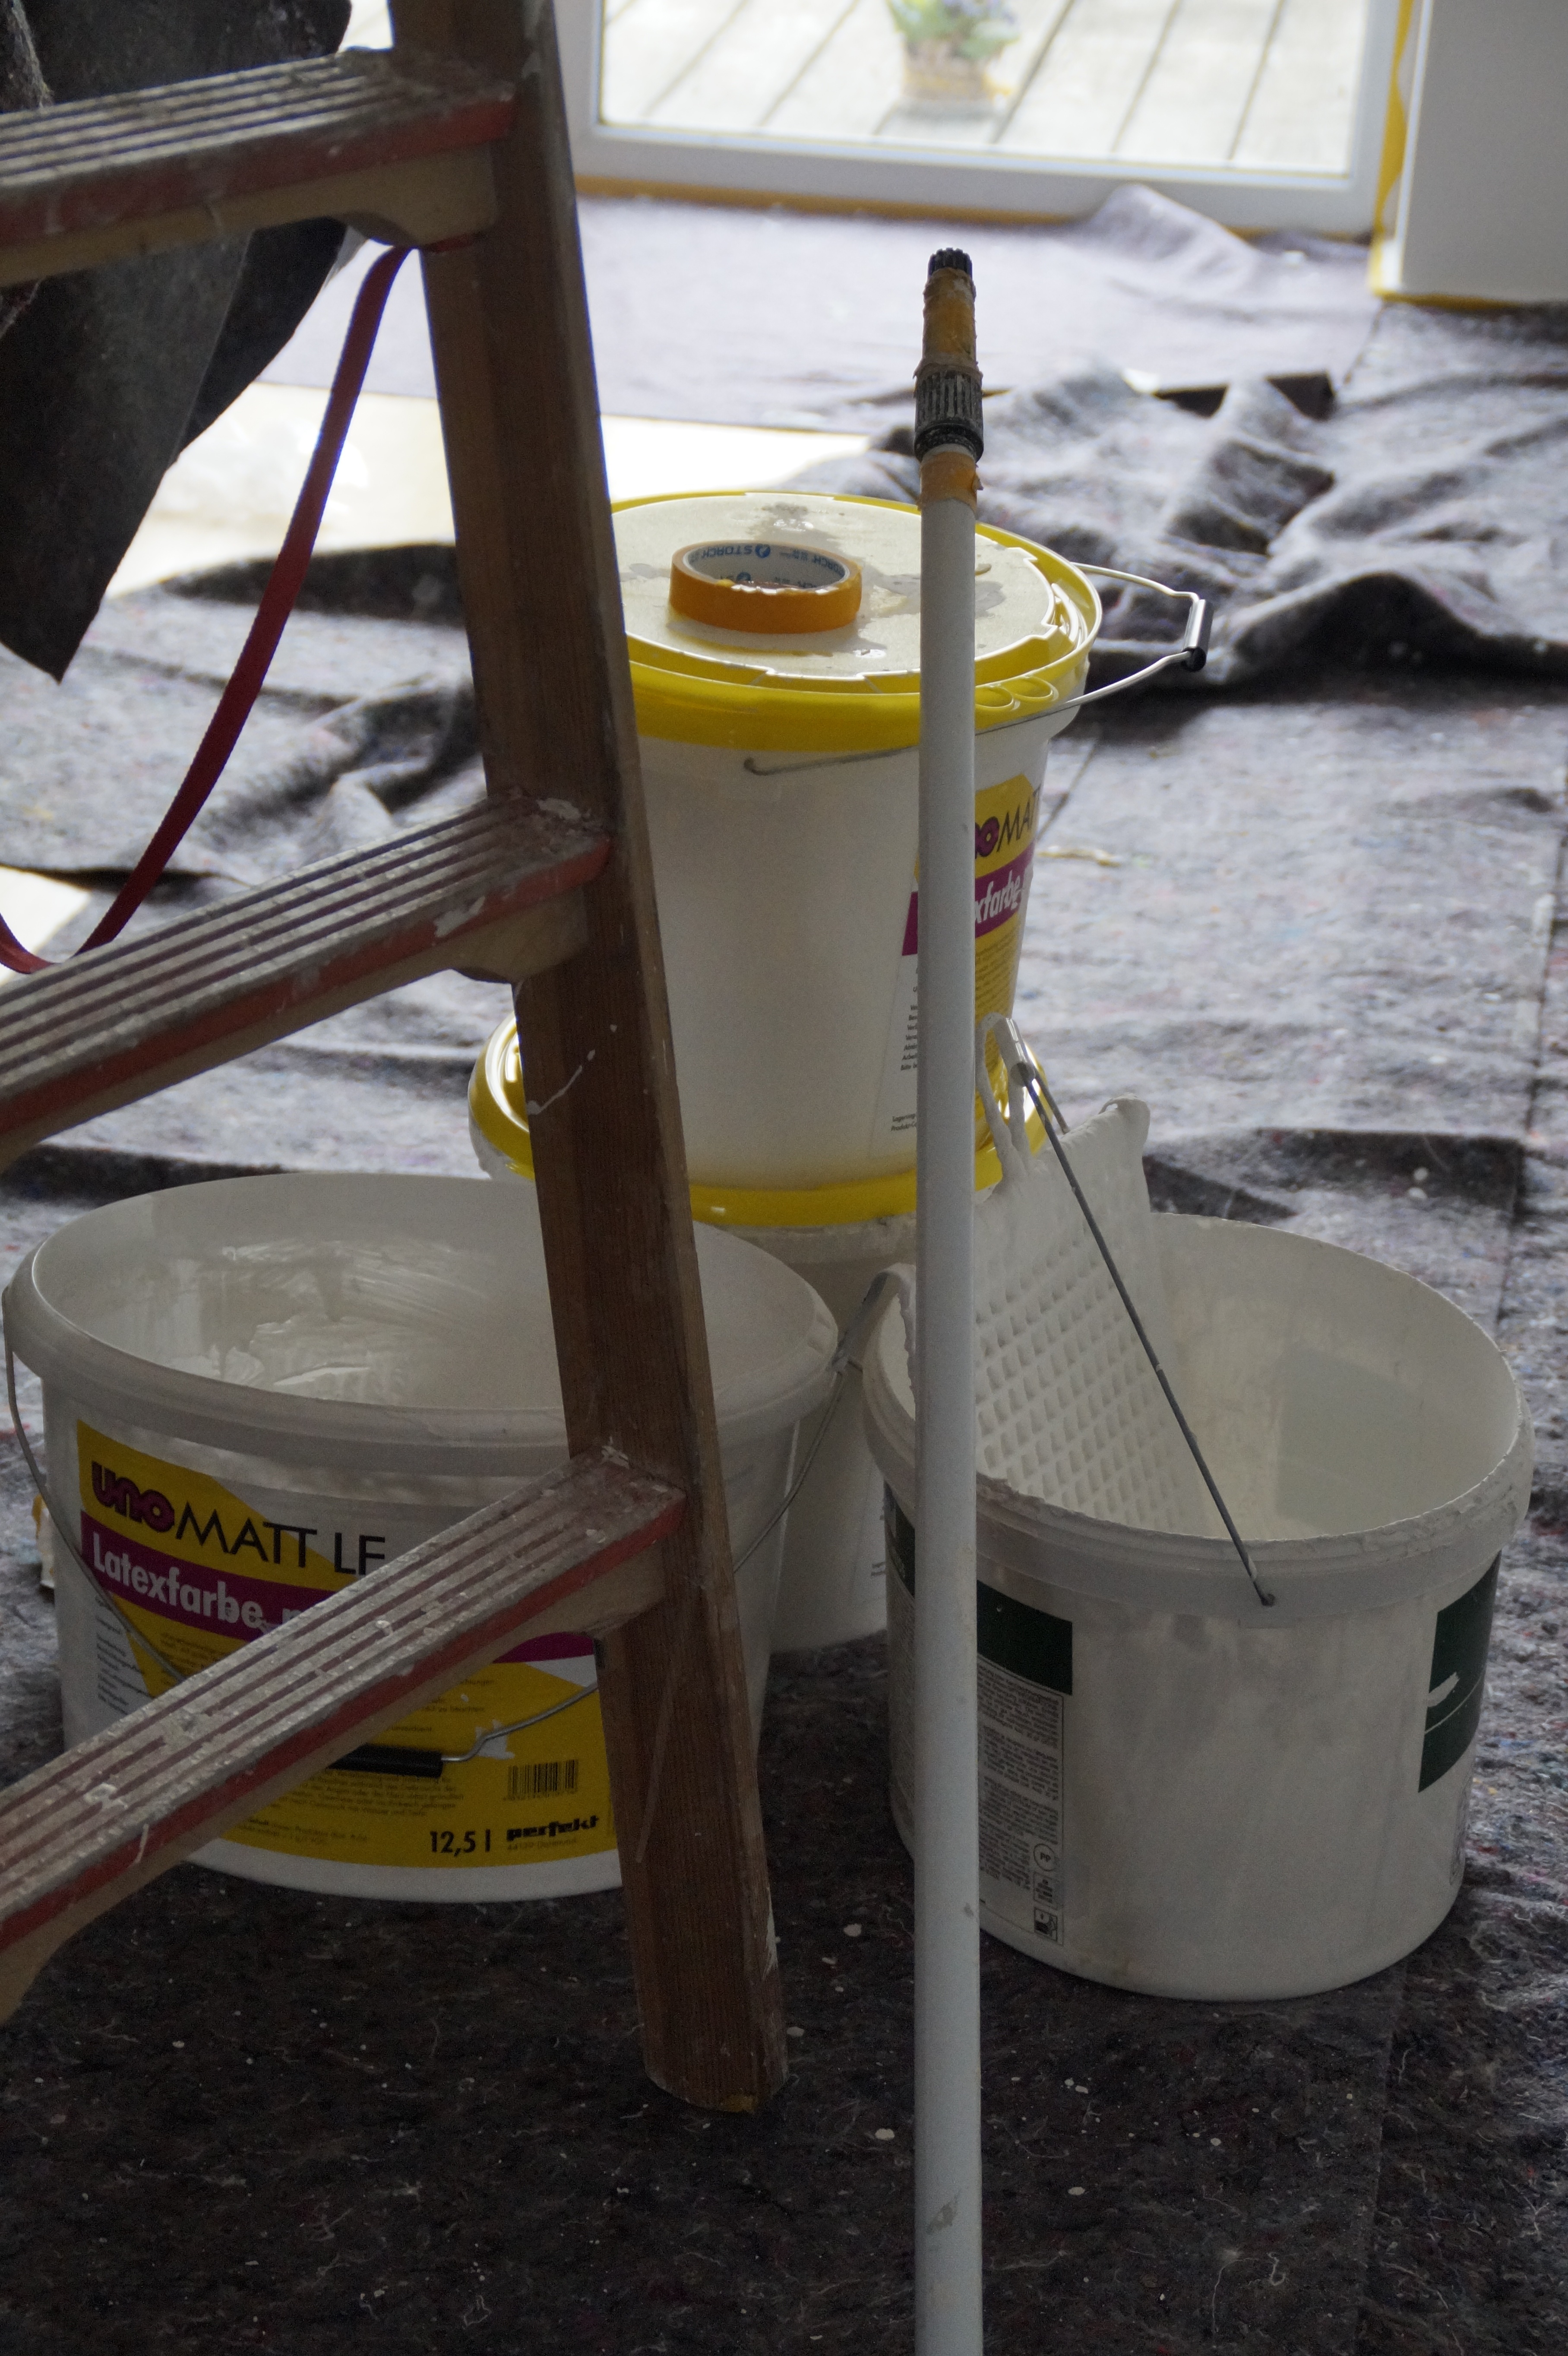
table, wheel, vehicle, color, paint, furniture, lighting, painting, painter, head, site, shape, renovation, conversion, farbeimer, renovate, painter working, man made object